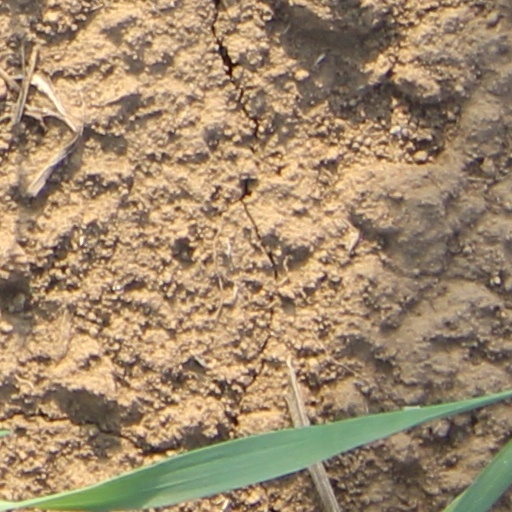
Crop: wheat